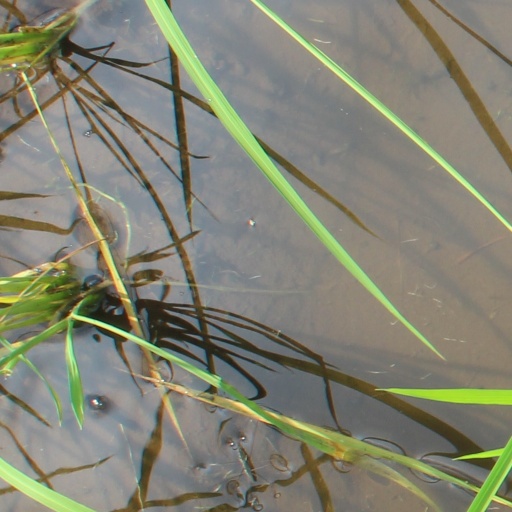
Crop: rice